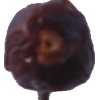
Label: dates